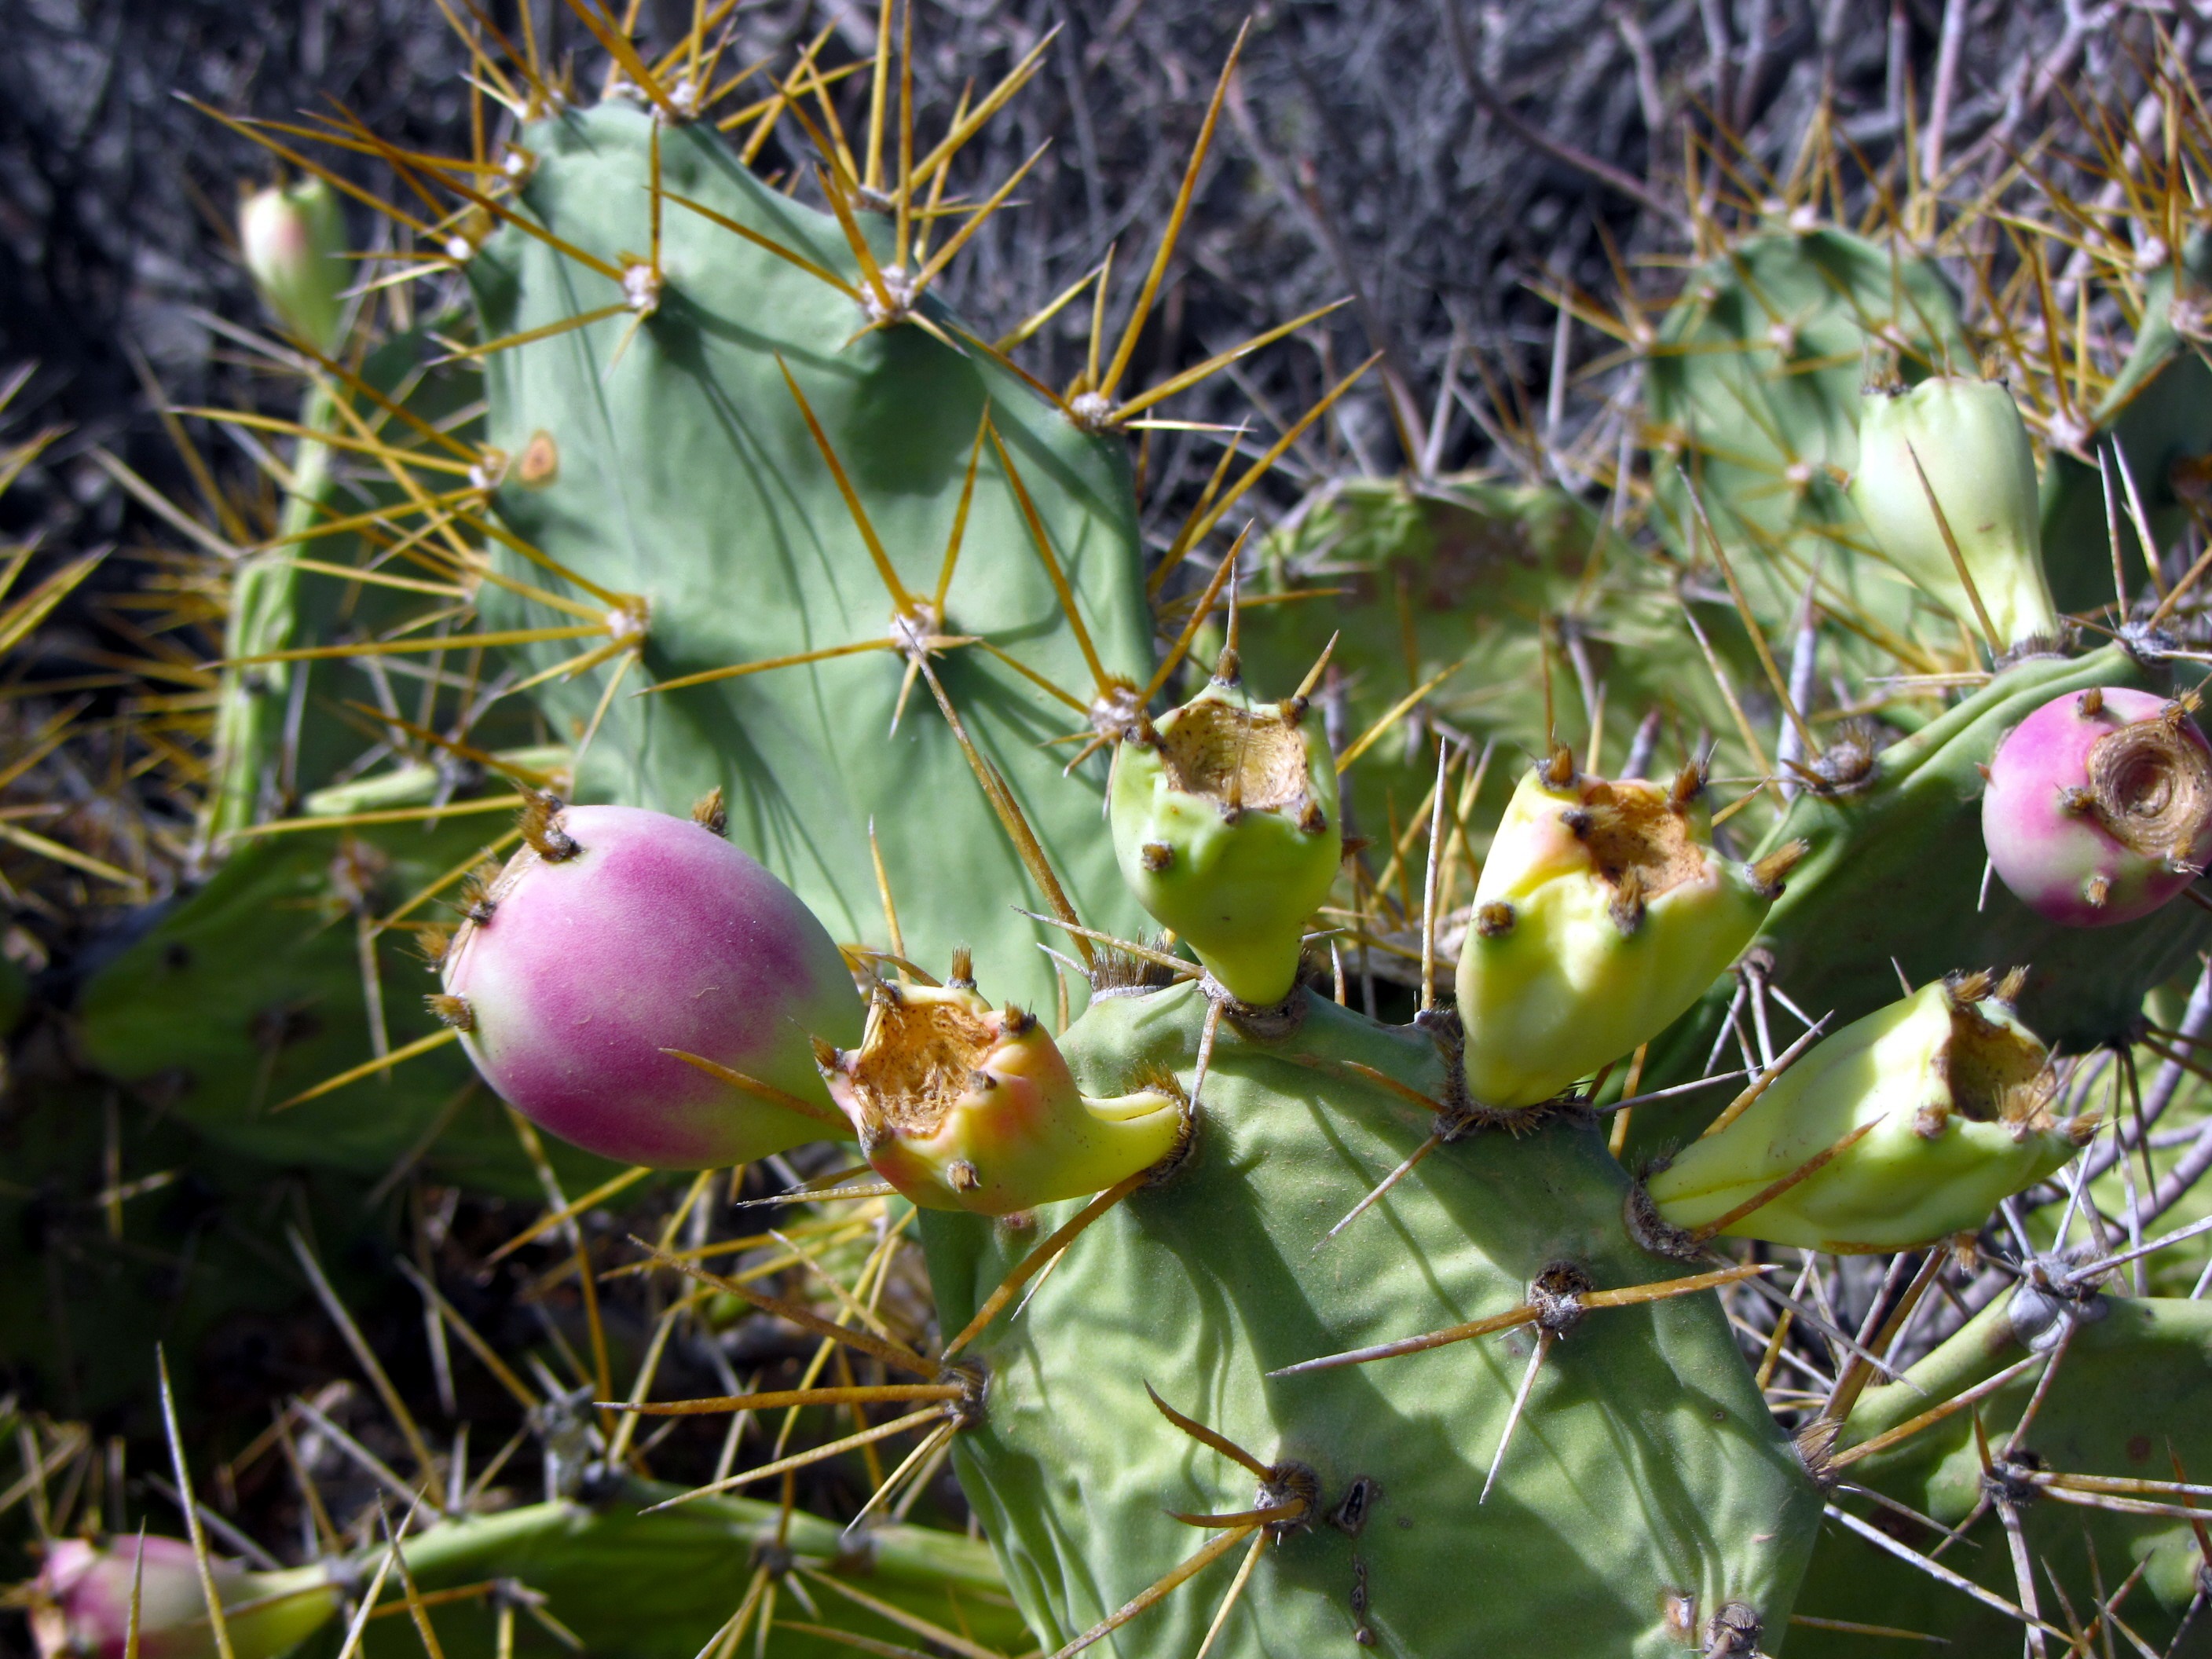
cactus, plant, fruit, flower, food, produce, botany, flora, wildflower, caryophyllales, spur, flowering plant, prickly pear, land plant, thorns spines and prickles, hedgehog cactus, nopal, barbary fig, eastern prickly pear